Mōkōlea Rock

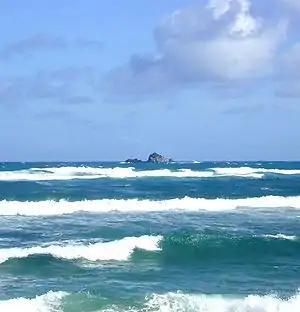
Mōkōlea Rock in Kailua Bay, Oahu, Hawaii, off North Beach, Marine Corps Base Hawaii.

Mōkōlea Rock is an islet in Kailua Bay along the windward coast of Oahu in Hawaii and located east of Marine Corps Base Hawaii (MCBH). Like most of the small islets off the coastline of a major island in the Hawaiian Islands, Mōkōlea is a State Bird Sanctuary containing many types of birds. Access to the islet requires a permit, and is only allowed to people involved in protecting the islet's fauna. The islet is more commonly known to local residents as "Birdshit Island", "Birdshit", or simply "Bird" because its black lava rock surface is heavily coated with bird droppings.